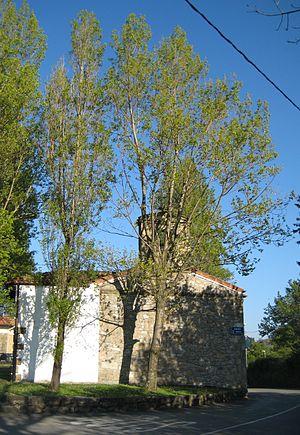
Berango est une commune de Biscaye dans la communauté autonome du Pays basque en Espagne.